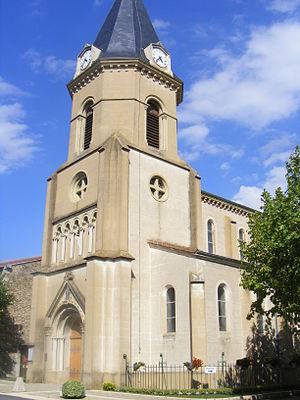
l' église de saint-Joseph
Cet article recense le patrimoine immobilier protégé à Bruxelles-ville. Le patrimoine immobilier protégé fait partie du patrimoine culturel en Belgique.
Saint-Joseph est une commune française, de la région Auvergne-Rhône-Alpes. Située au sud-est du département de la Loire, elle fait partie du canton de Rive-de-Gier et est limitrophe du Rhône. Sa superficie est de 805 ha. Les 1 901 habitants se répartissent sur le bourg principal et plusieurs hameaux et quartiers.